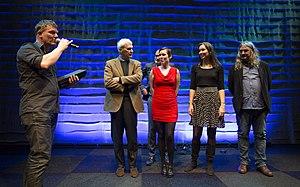
Le prix Constantijn Huygens est un prix littéraire néerlandais, attribué annuellement depuis 1947 par le jury de la Fondation Jan Campert. Il a été créé en hommage à l’œuvre littéraire de Constantijn Huygens, le père du célèbre physicien.